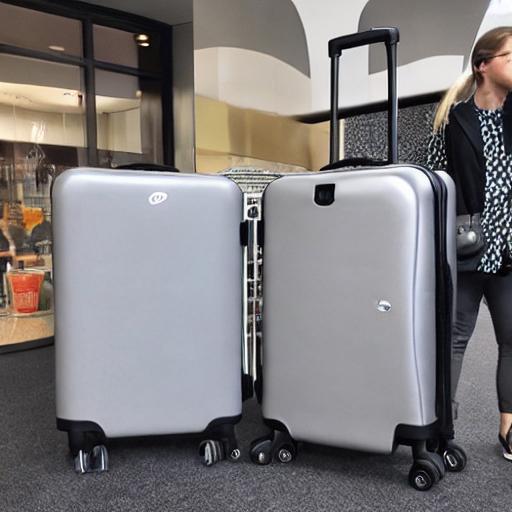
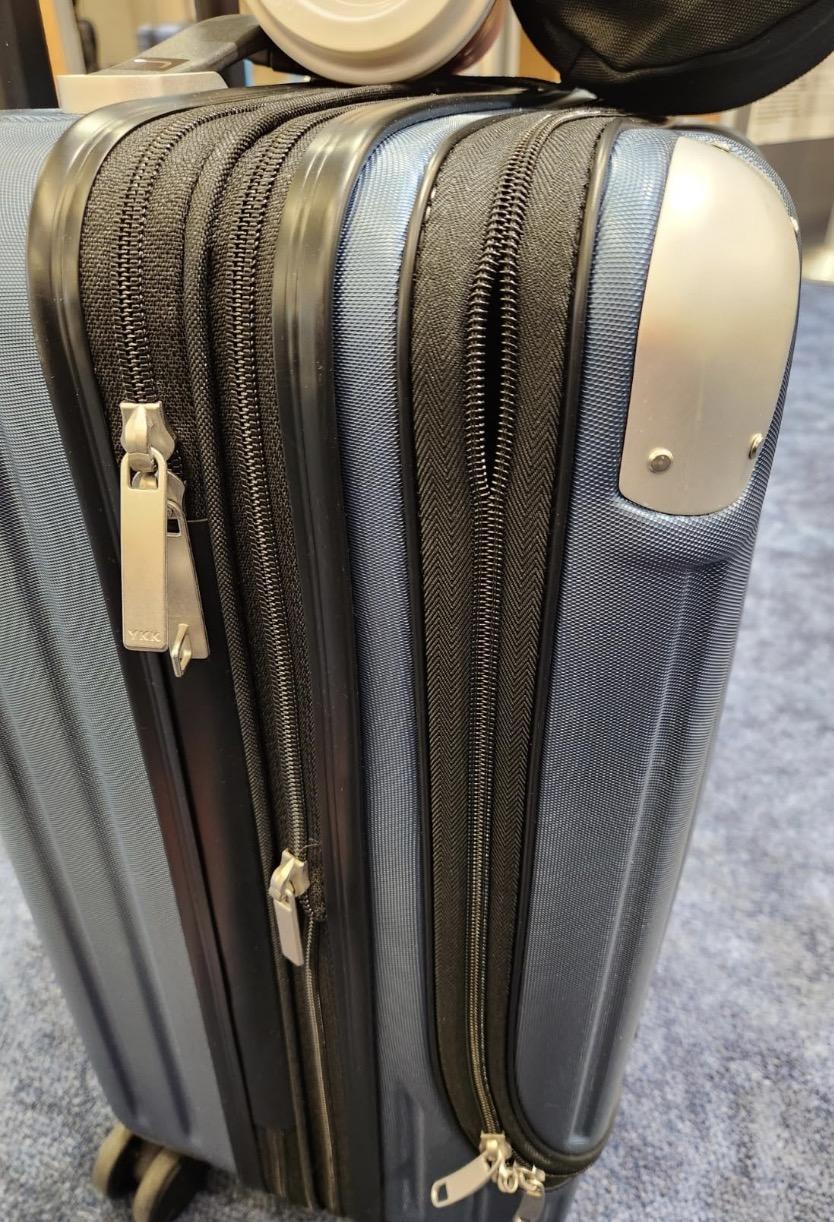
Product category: items_tea
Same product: no